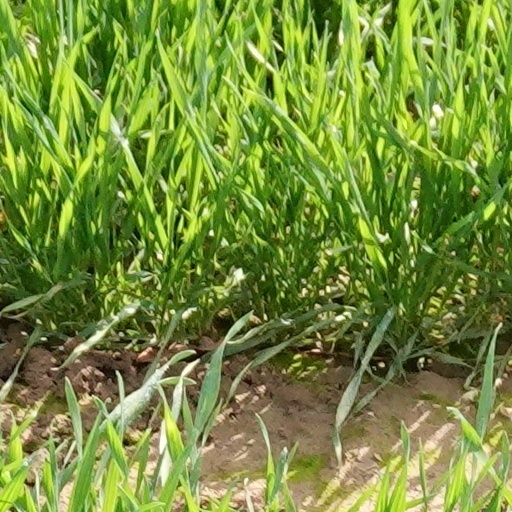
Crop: wheat